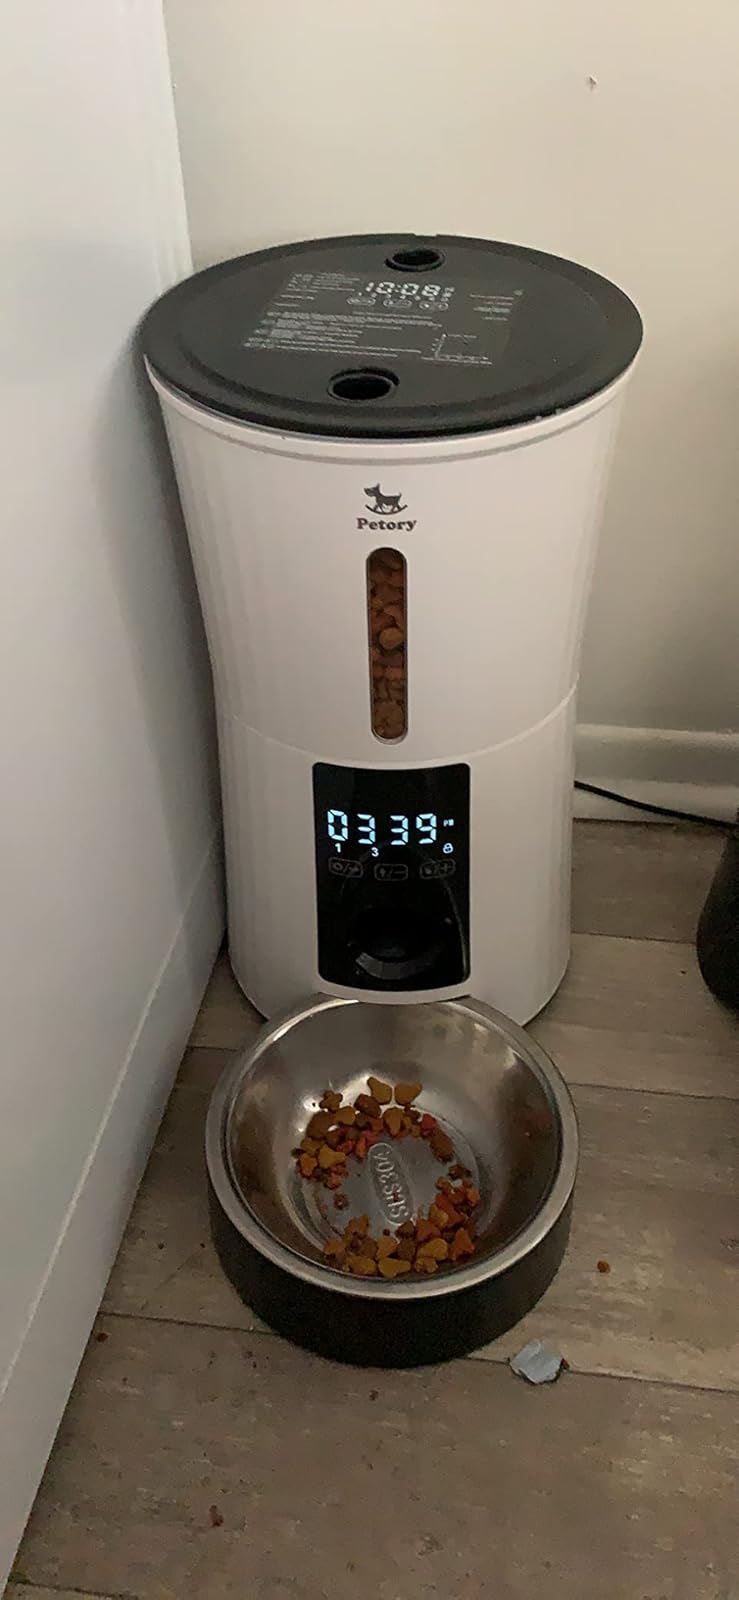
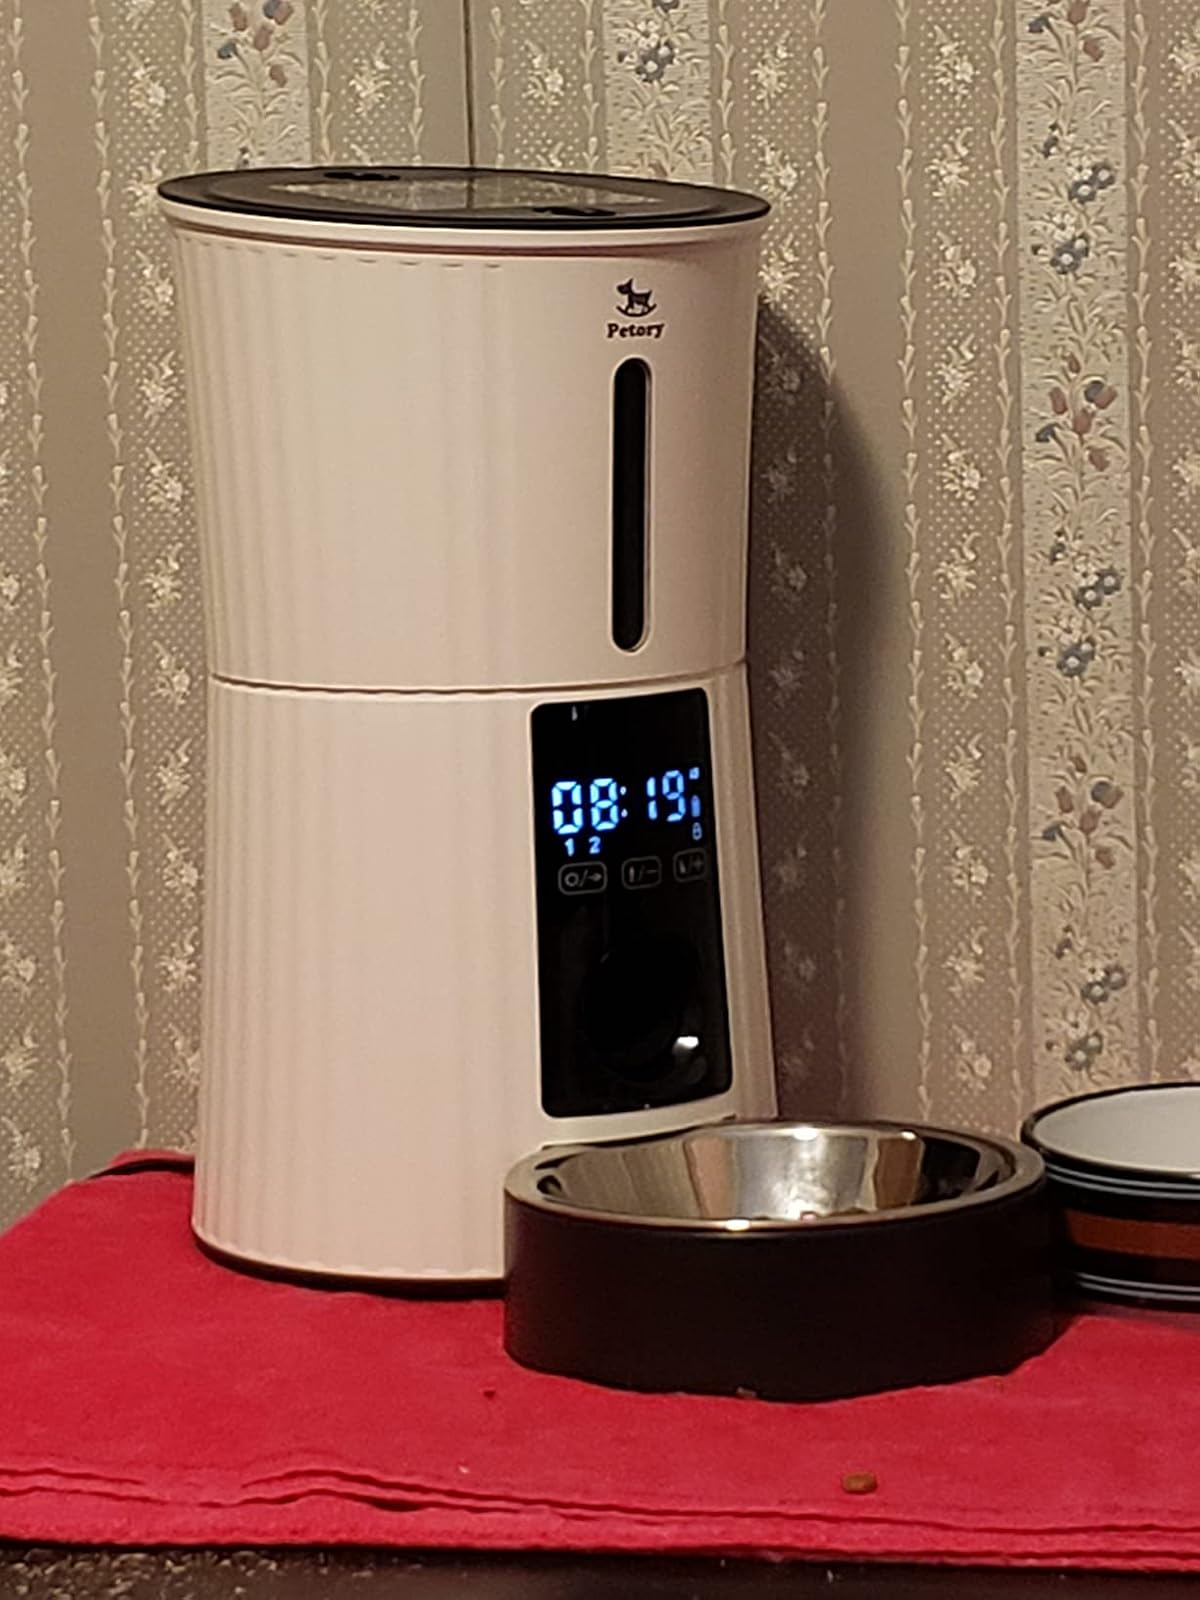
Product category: items_feeder
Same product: yes